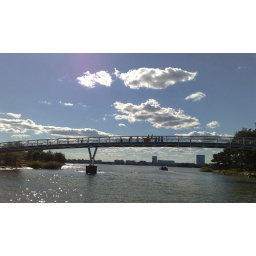
Popular summer entertainment - boys sport by jumping from the bridge (and trying to avoid the boats)